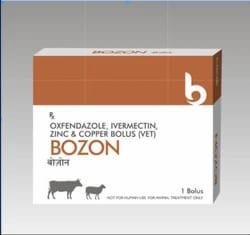
Kifungashio aina ya boksi, lililochapishwa picha ya ng'ombe na kondoo na maandishi yasomekayo kuashiria ni kifungashio cha dawa za mifugo.